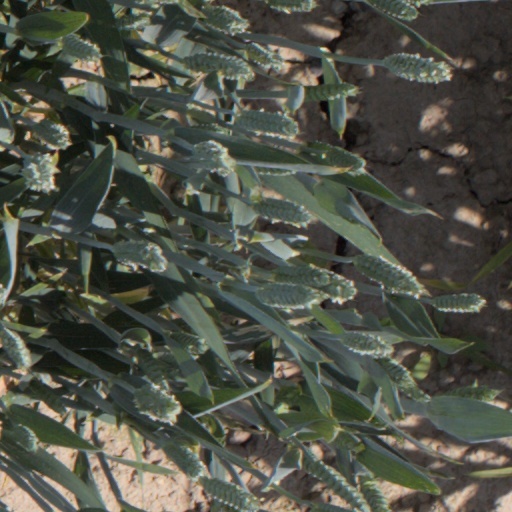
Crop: wheat